Essays on Nima Yushij

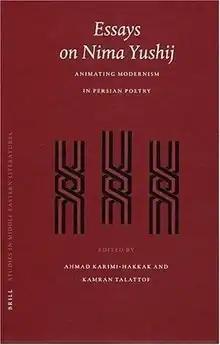

Essays on Nima Yushij: Animating Modernism in Persian Poetry is a 2004 book edited by Ahmad Karimi-Hakkak and Kamran Talattof, in which the authors examine the question of poetic modernity in She'r-e Nimaa'i.